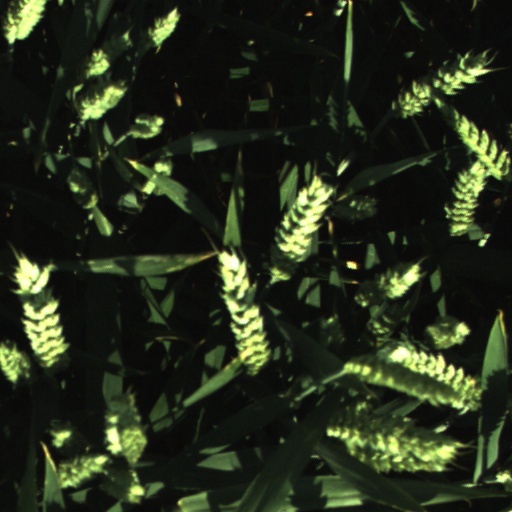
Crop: wheat